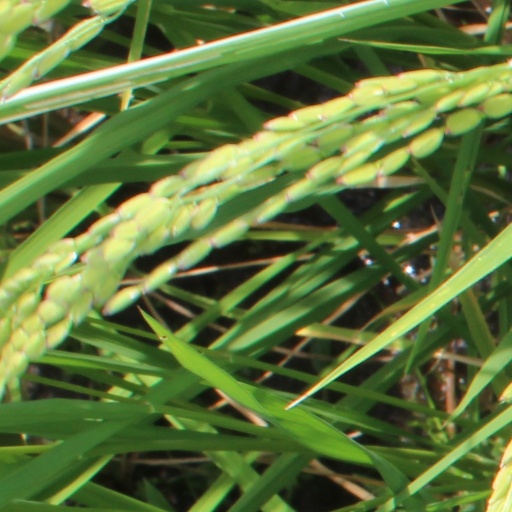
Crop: rice